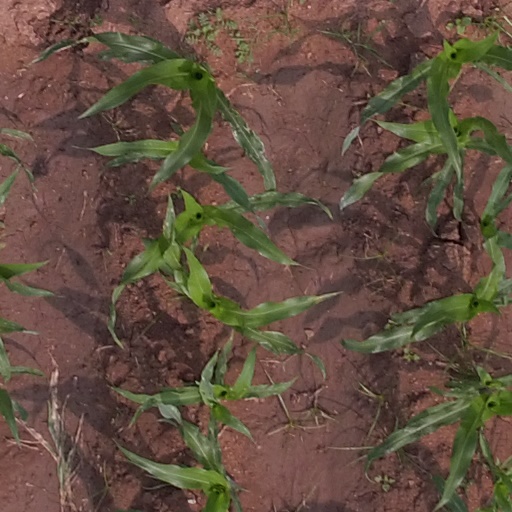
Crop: maize; corn